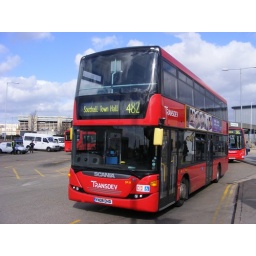
taken 090309 in Hatton cross bus station